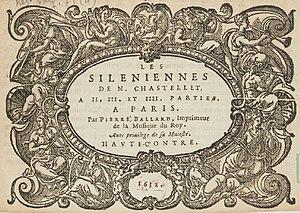
Title page of Du Chastelet's Siléniennes (Paris, 1632).
Nicolas Jacquelin, sieur du Chastelet, né vers 1594 et mort après 1641, est un chantre et compositeur français actif à Paris dans le second quart du XVIIᵉ siècle. Il a surtout composé des airs ou des airs à boire, publiés entre 1632 et 1641.